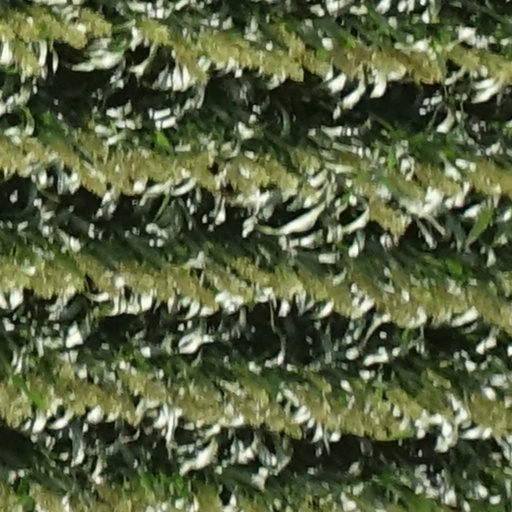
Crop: sorghum